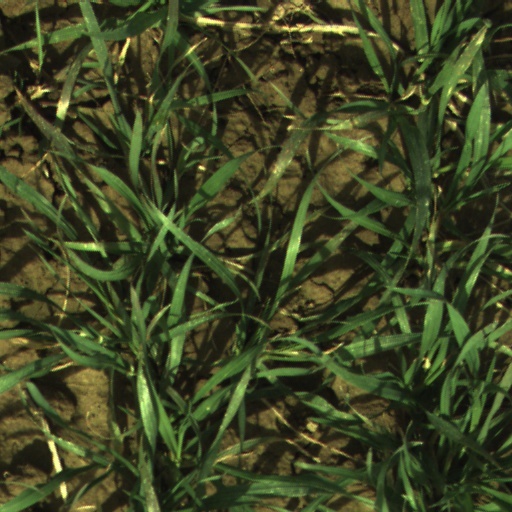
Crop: wheat